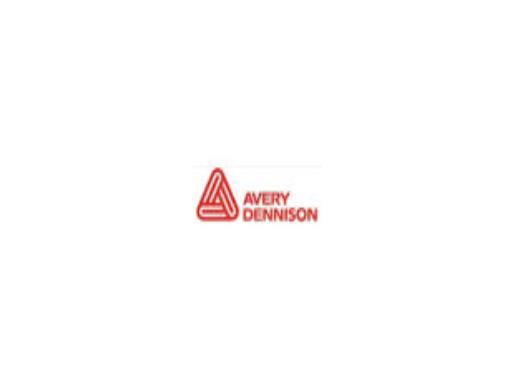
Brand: avery dennison-1
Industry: Others